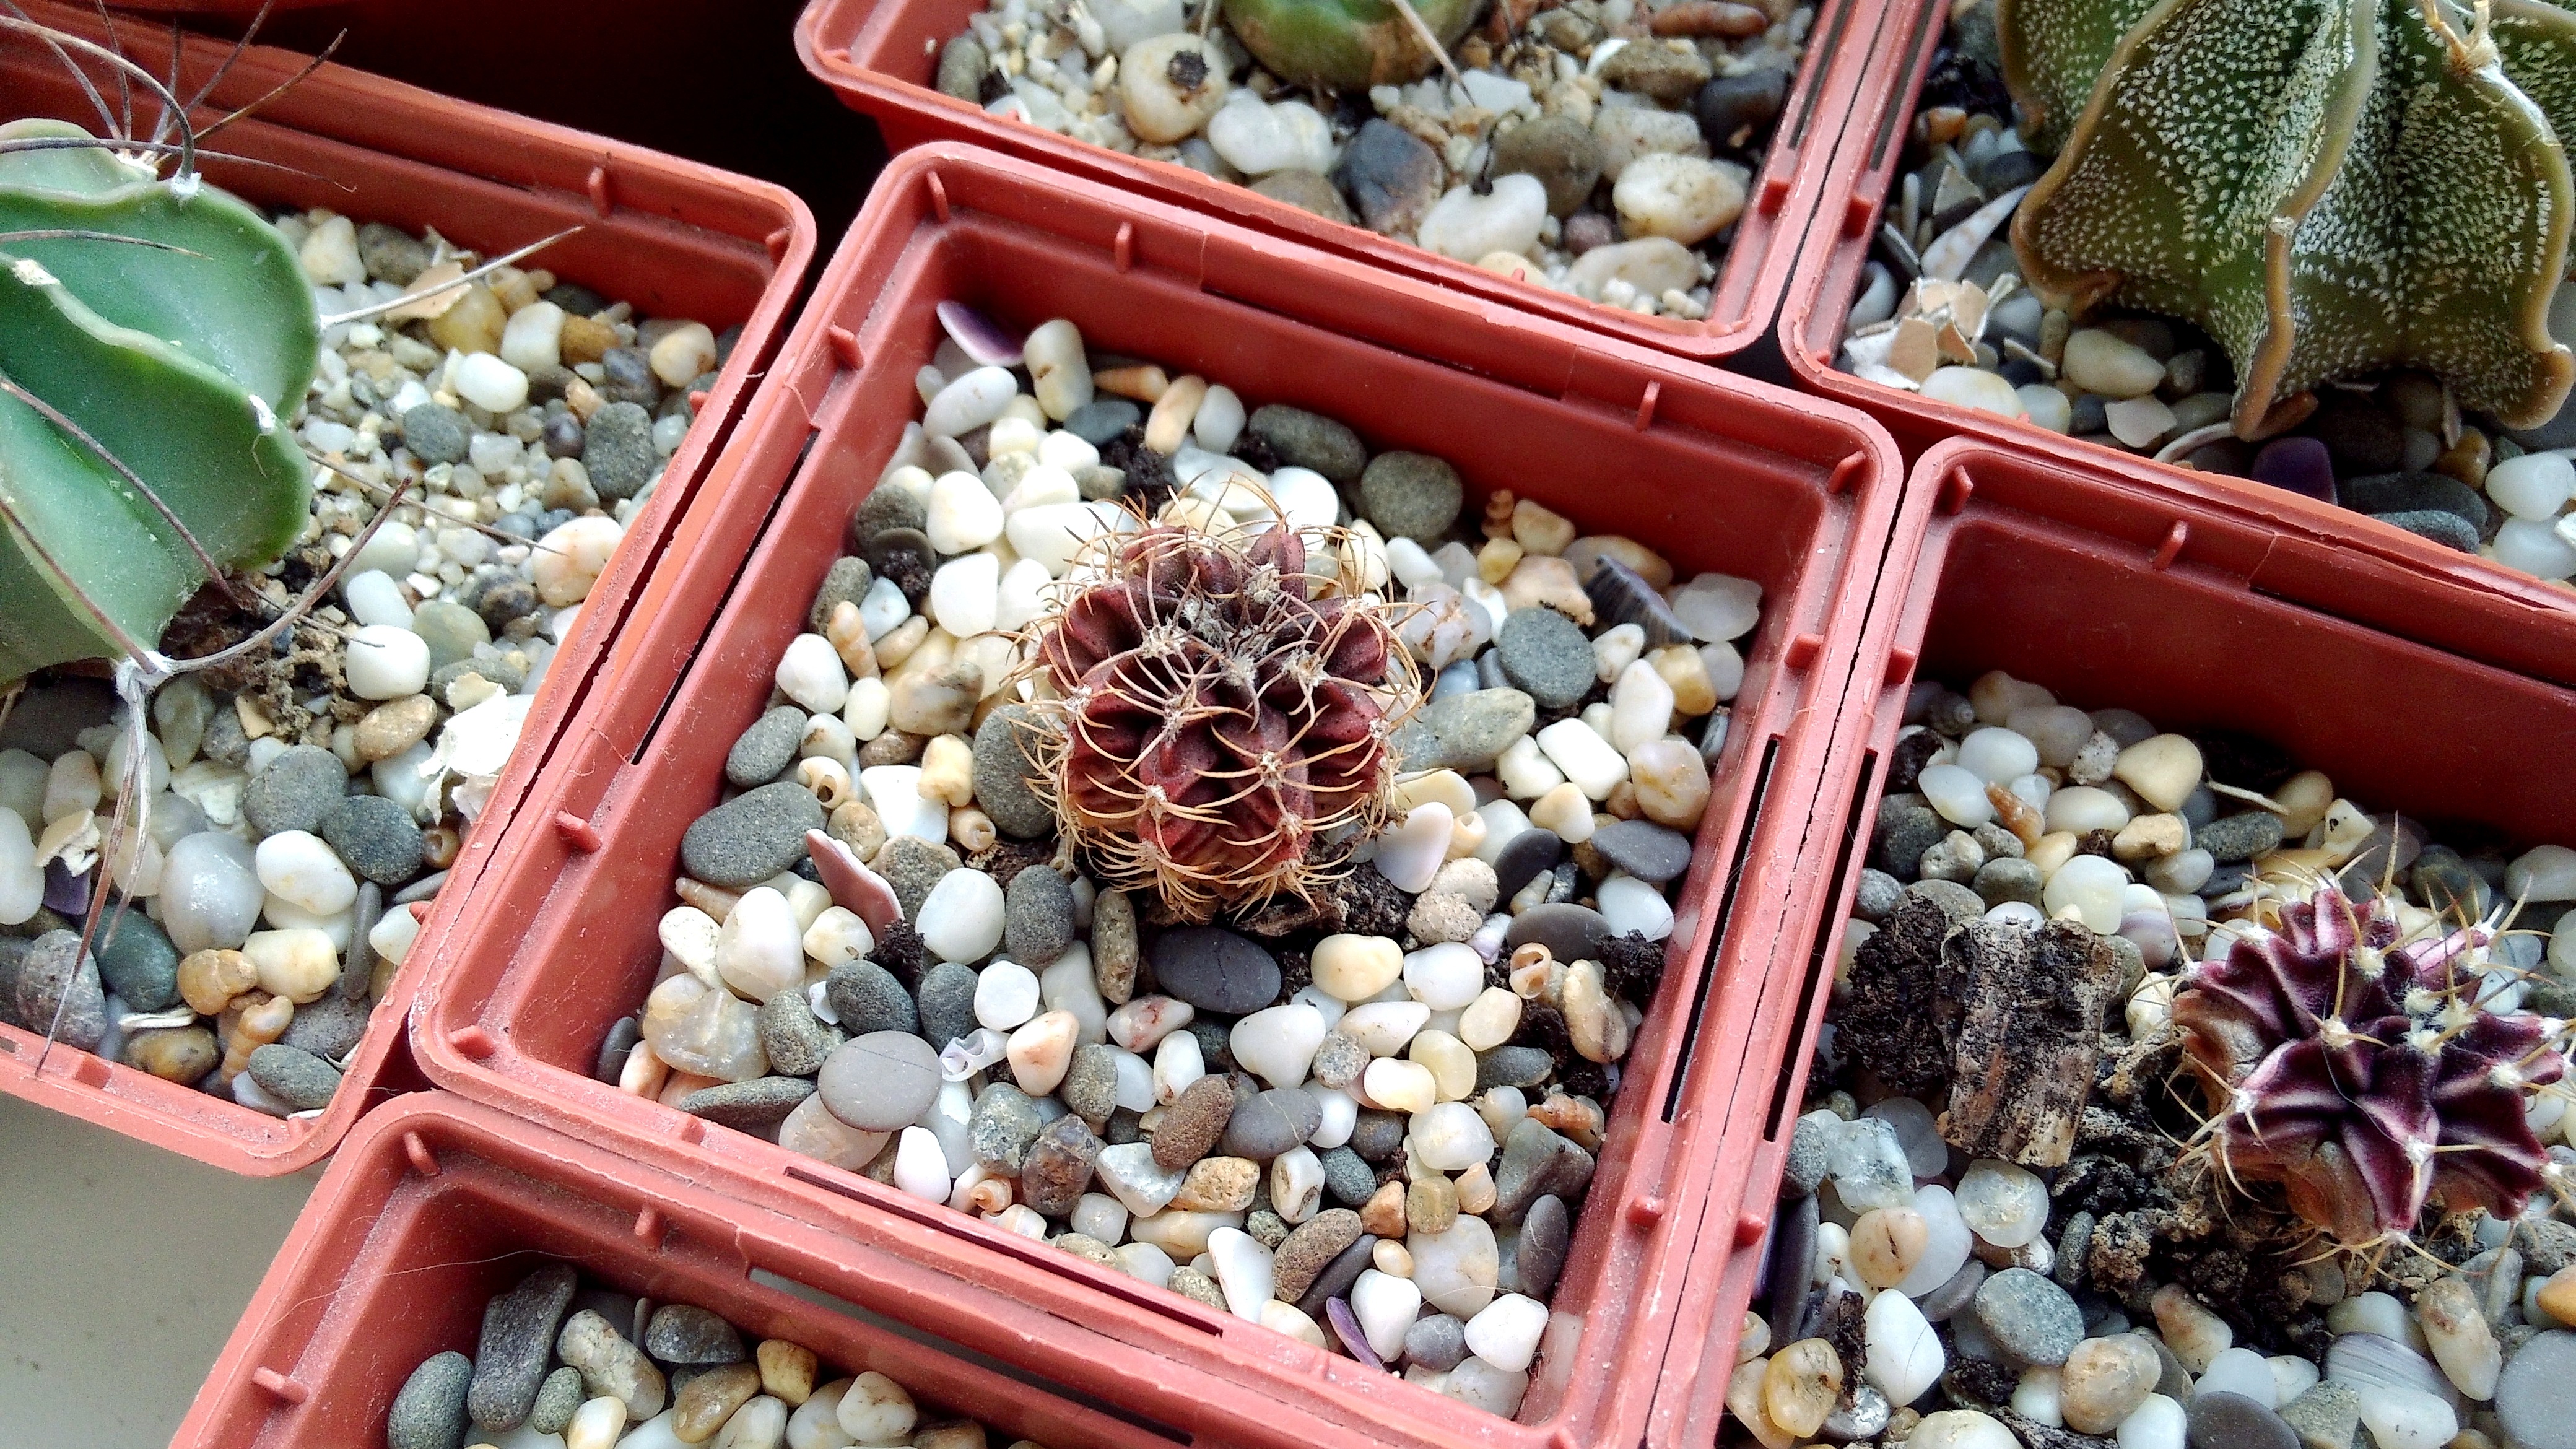
cactus, plant, flower, food, collection, produce, indoor, closeup, cacti, flora, plants, needles, house plant, large, succulents, flowering plant, scratchy, flower room, pot flowers, indoor plant, gymnocalycium, in a pot, gymnocalycium mihanovicii, land plant